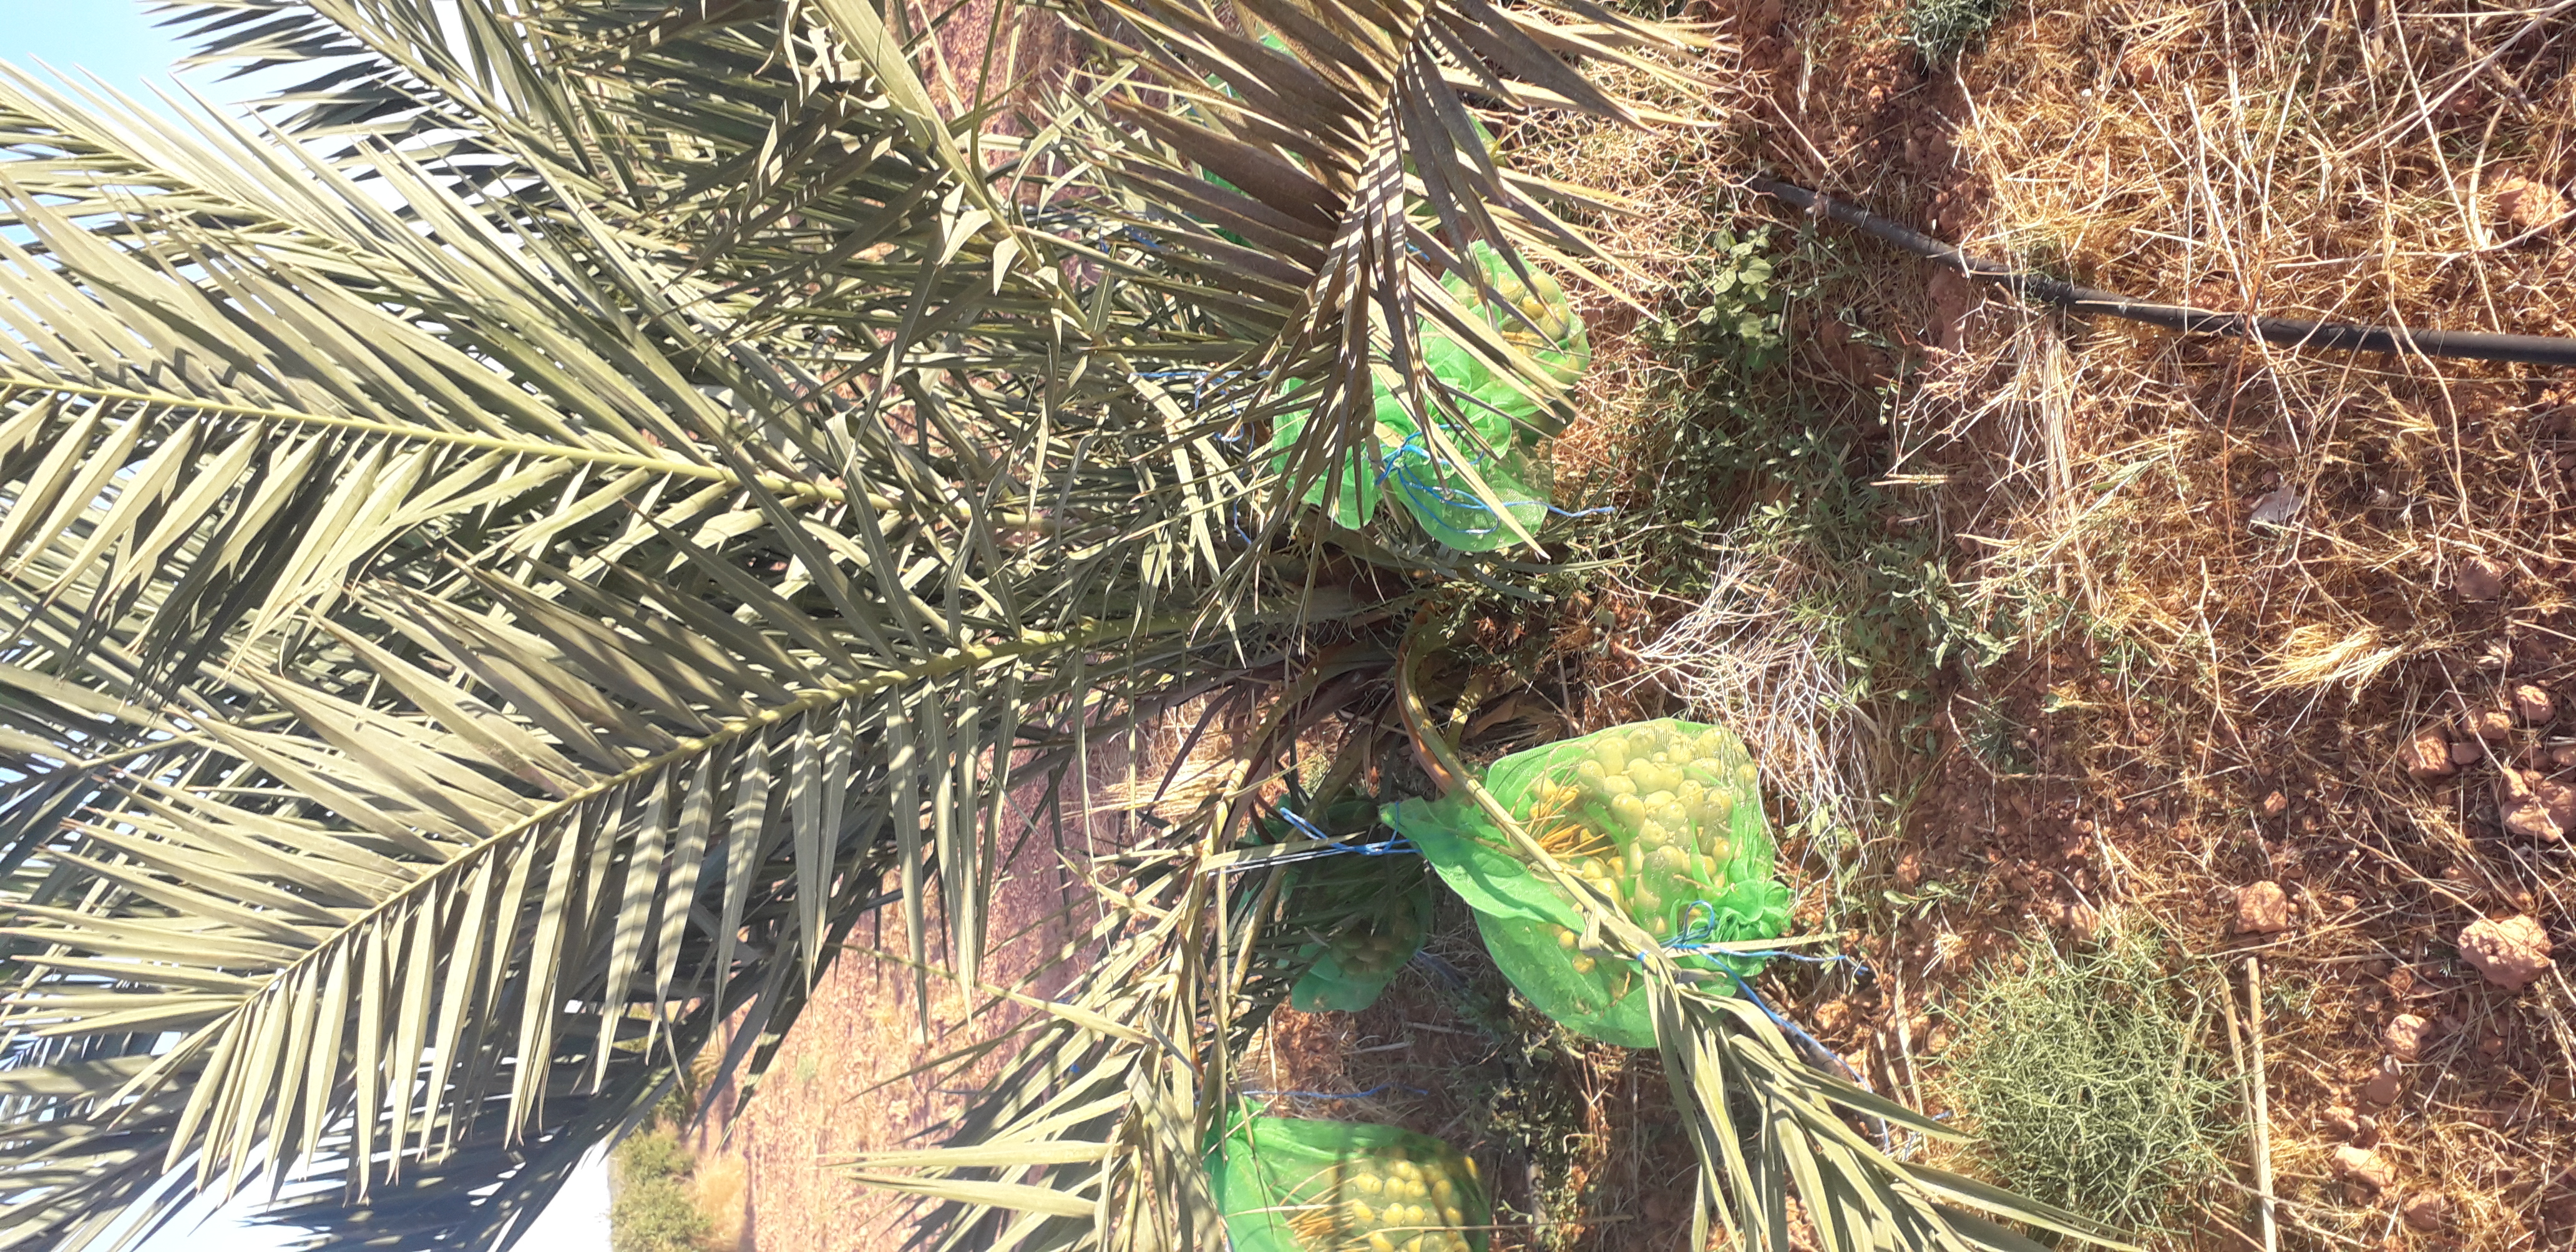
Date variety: Boufagous